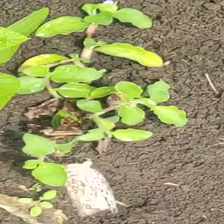
Weed species: Kena_(Commplina_benghalensio)